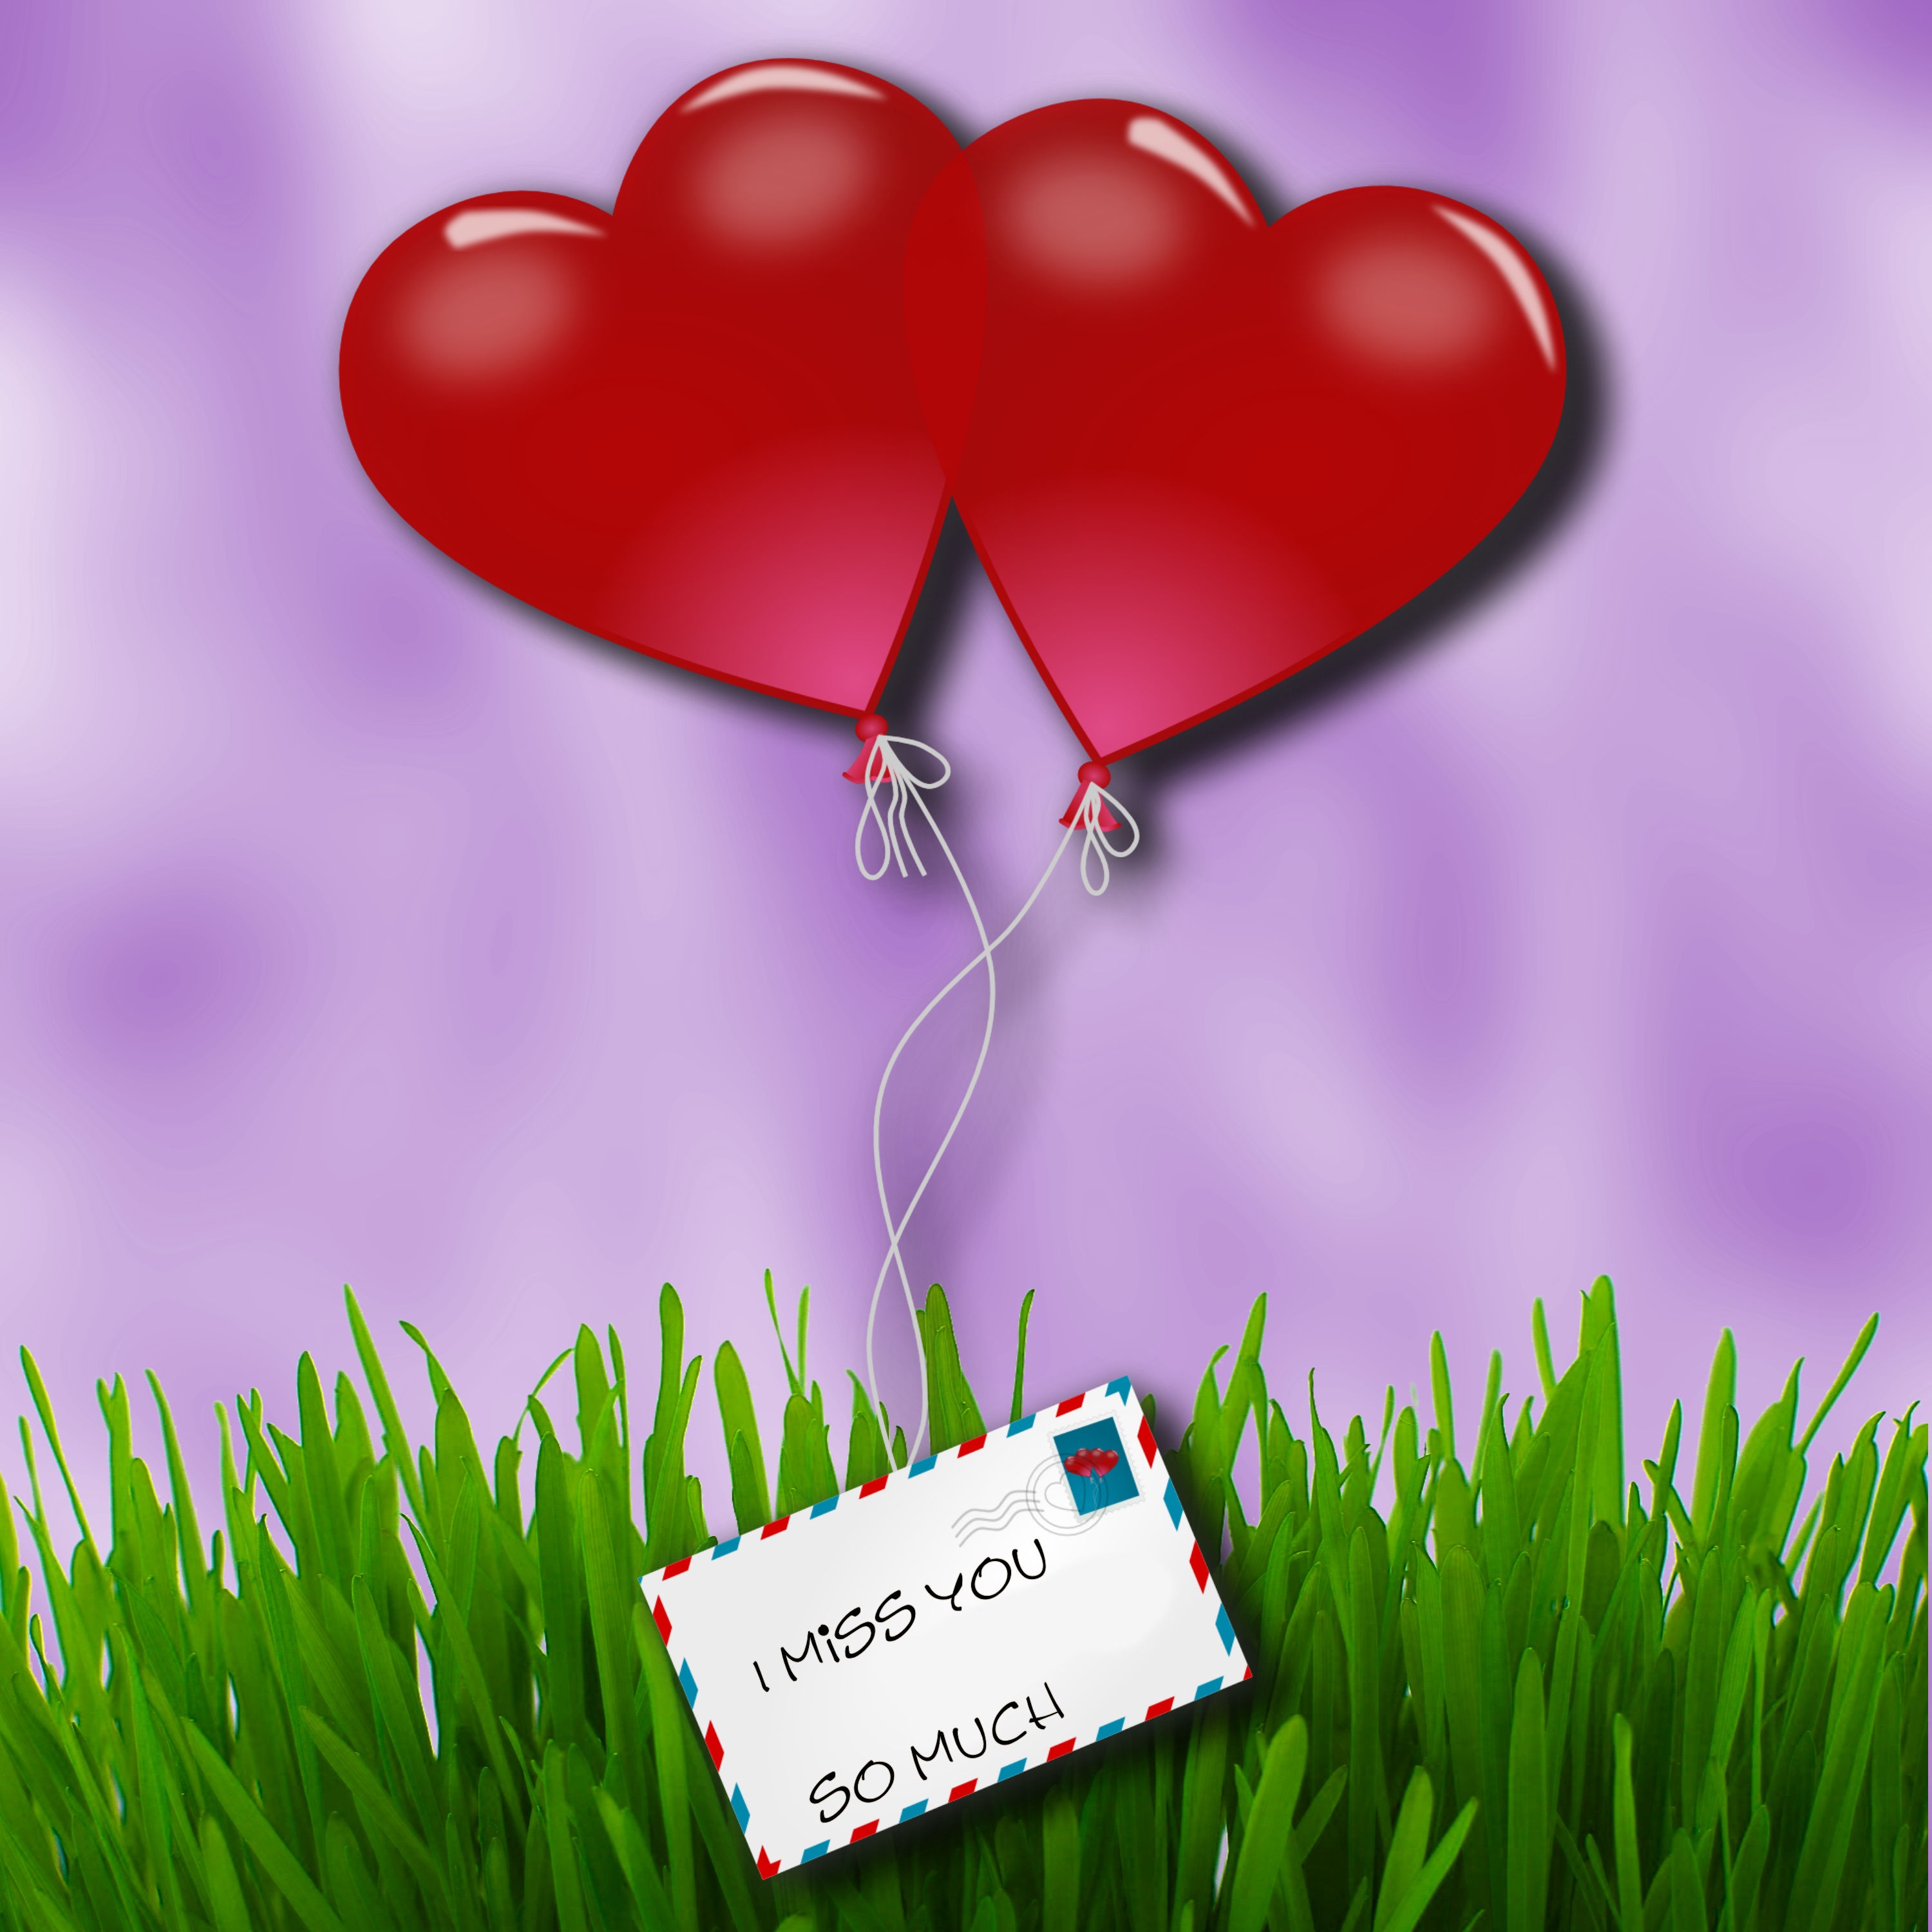
grass, plant, leaf, flower, petal, heart, green, font, illustration, letters, organ, rush, moment, emotion, longing, miss, valentine's day, computer wallpaper